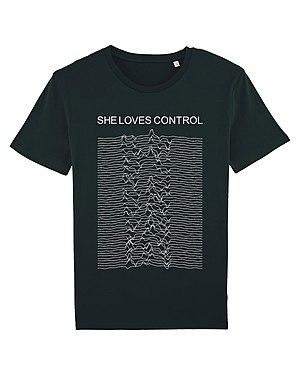
Pour les 40 ans du lancement de l'album ""Unknown Pleasures"" de Joy Division, Franck Ancel produit 40 t-shirts SHE LOVES CONTROL, au prix de 20 euros l'unité. Le design est réalisé avec la complicité graphique de Léoma Blanc de chez Kalaïd studio à partir de son rythme cardiaque, et de chez Fair Fibers pour la fabrication, à l'occasion de la cinquième édition des Multiple Art Days à Paris."
She Loves Control est une œuvre multimédia de l’artiste Franck Ancel constituée d’un multiple au néon, un e-book, une série de badges, un catalogue numérique et un t-shirt.